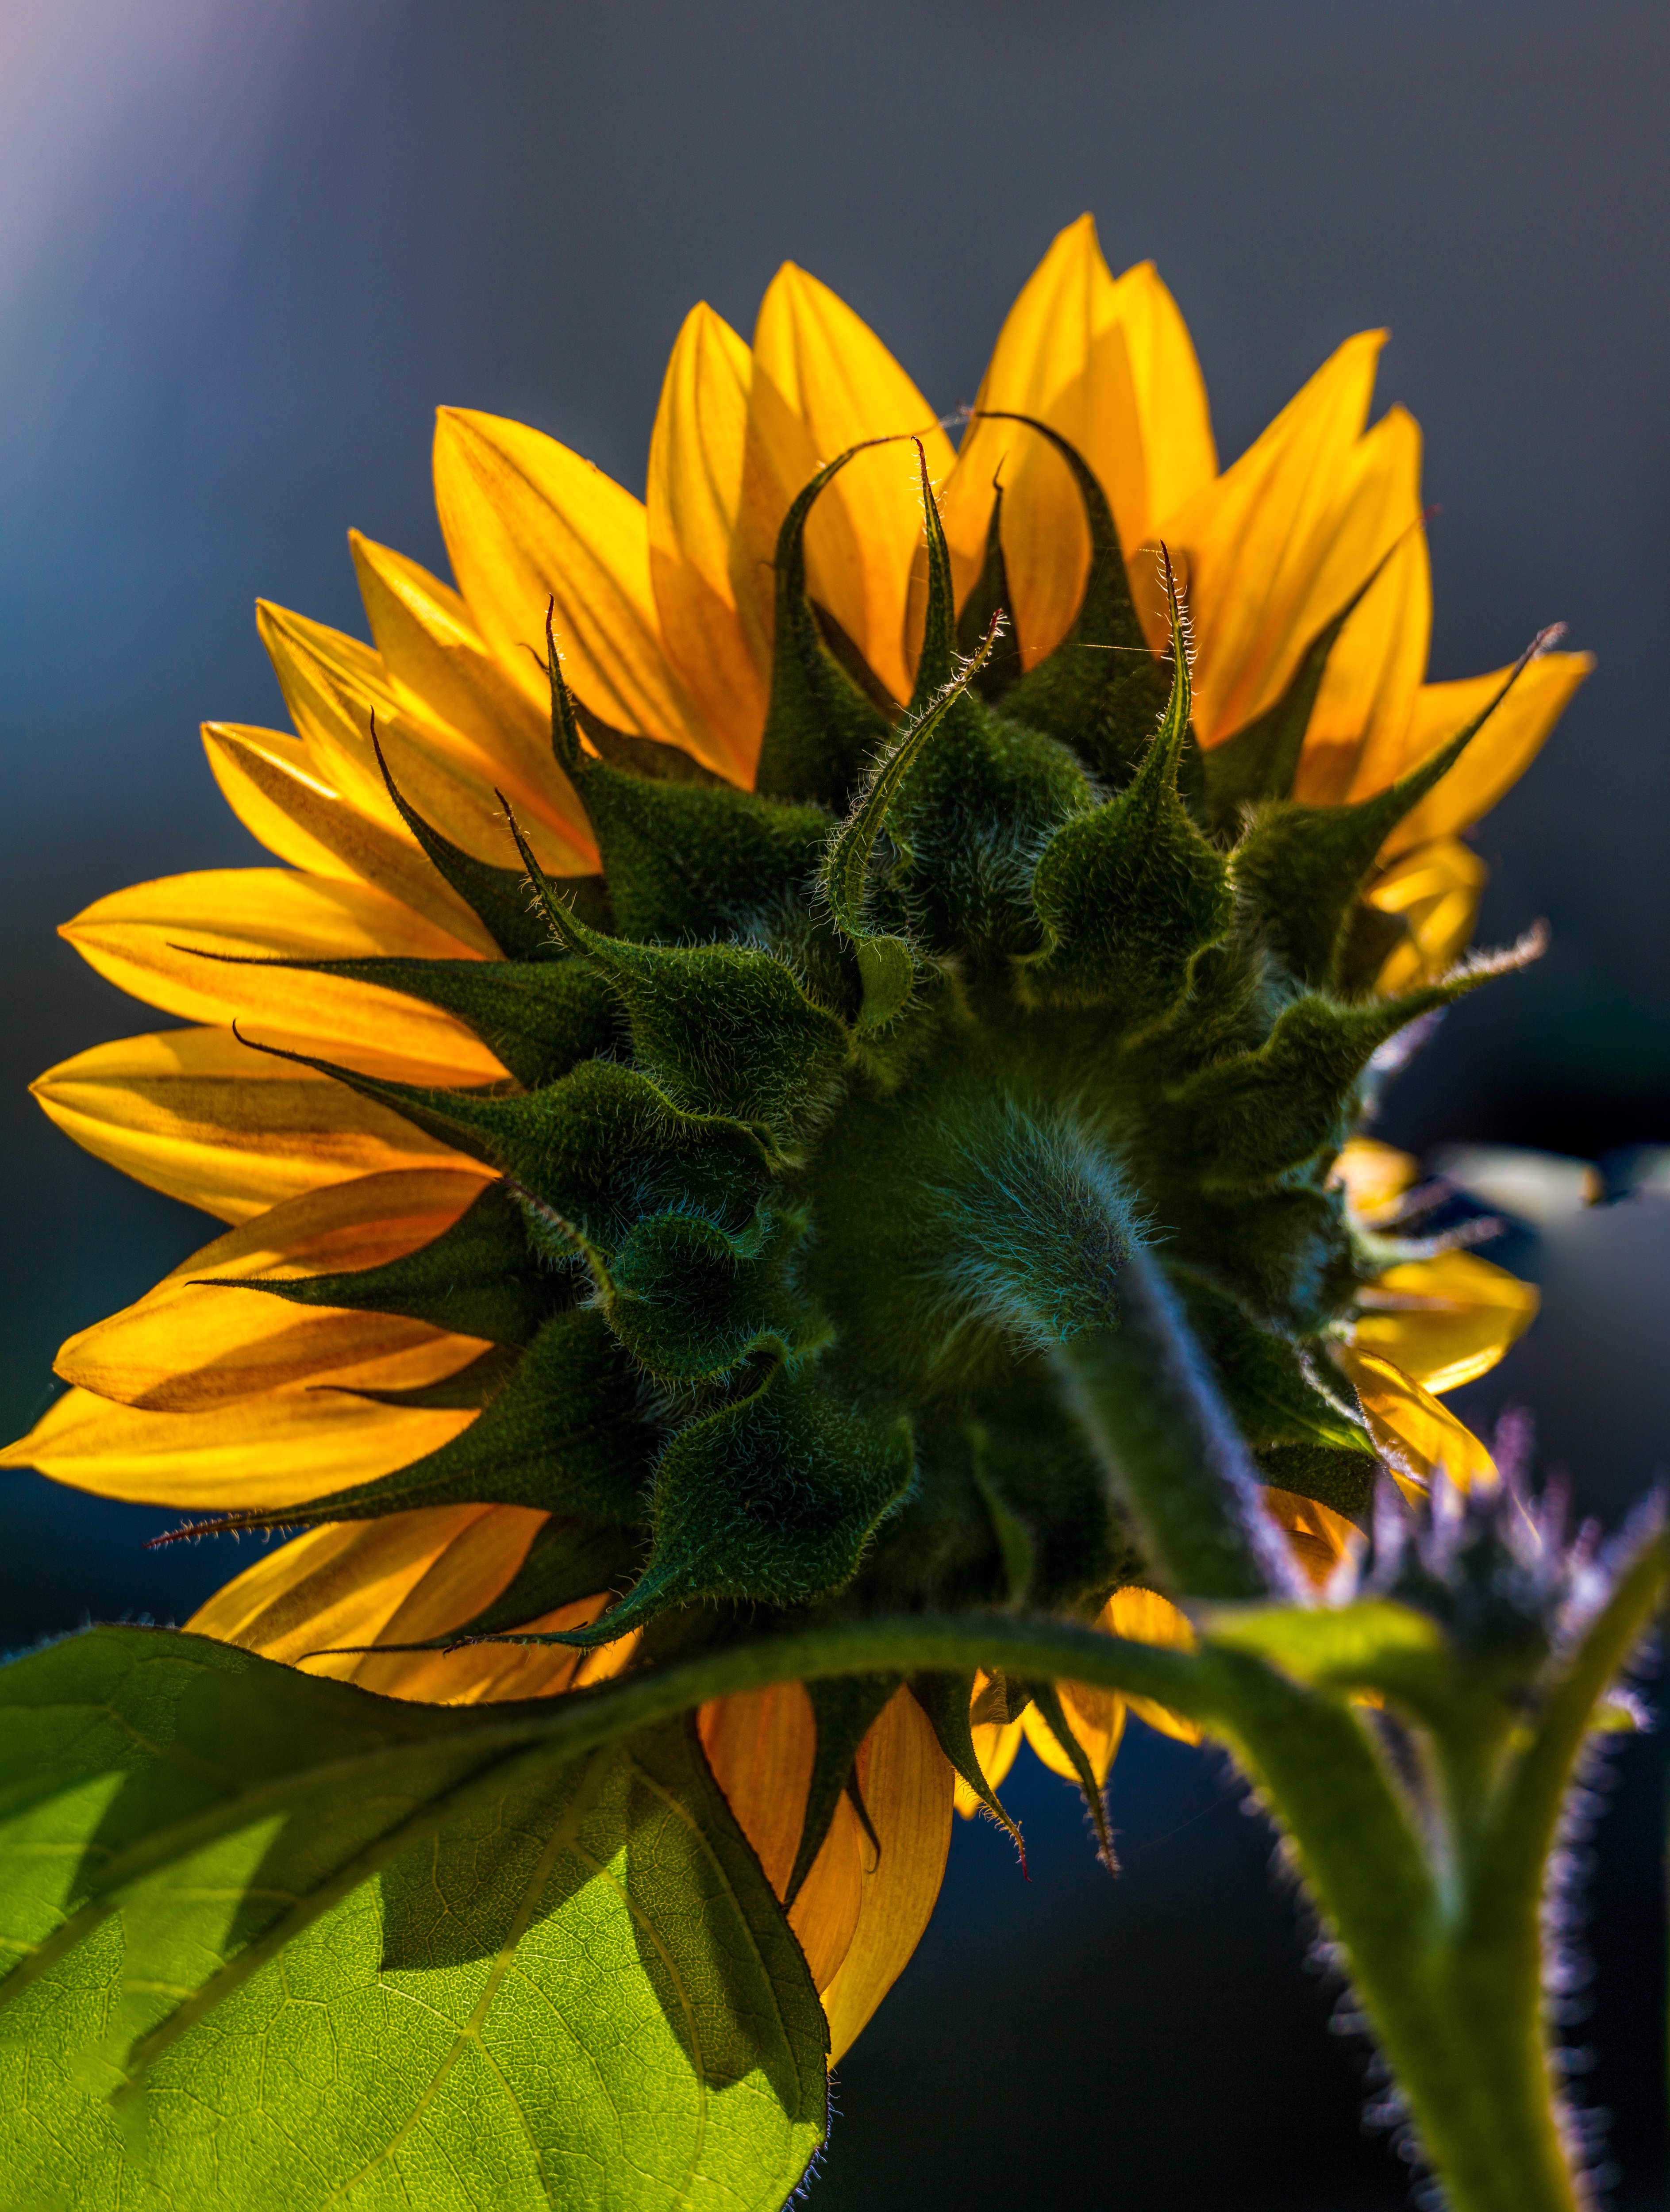
landscape, nature, outdoor, blossom, plant, sun, field, countryside, flower, petal, summer, floral, green, scenic, color, grow, backyard, botany, blooming, colorful, yellow, flora, sunflower, wildflower, close up, gardening, seasonal, gardens, gardener, macro photography, flowering plant, daisy family, sunflower seed, plant stem, land plant